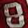
Number: 8